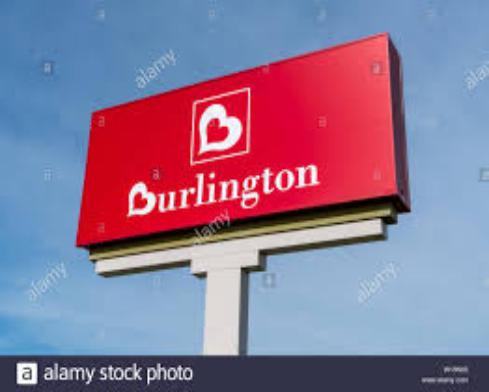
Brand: Burlington Coat Factory
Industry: Clothes